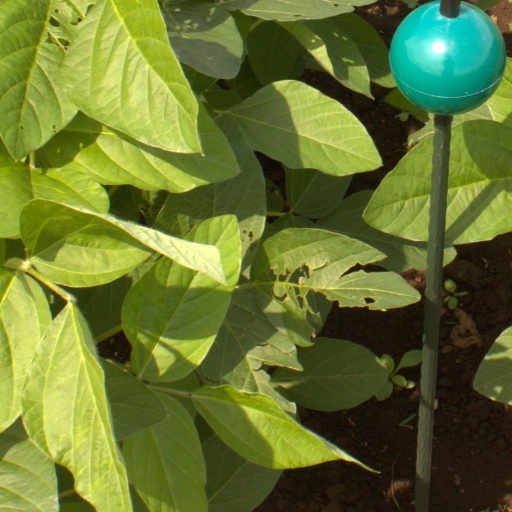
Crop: soybean